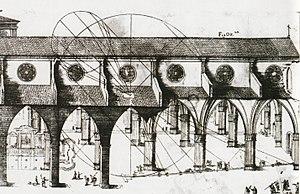
Vue perspective de l'implantation de la méridienne
En gnomonique, une méridienne est un instrument ou une construction permettant de repérer l'instant précis du midi solaire. Cette saisie s'effectue à partir de l'ombre de l'extrémité d'un style qui traverse une ligne méridienne, trace du méridien, sur un support le plus souvent vertical ou horizontal. C'est en quelque sorte un cadran solaire réduit à sa plus simple expression.
Un analemme est une ancienne construction géométrique, employée en astronomie-gnomonique. Elle permet de déterminer principalement certains éléments fondamentaux liés au mouvement annuel du Soleil sur les horloges solaires.